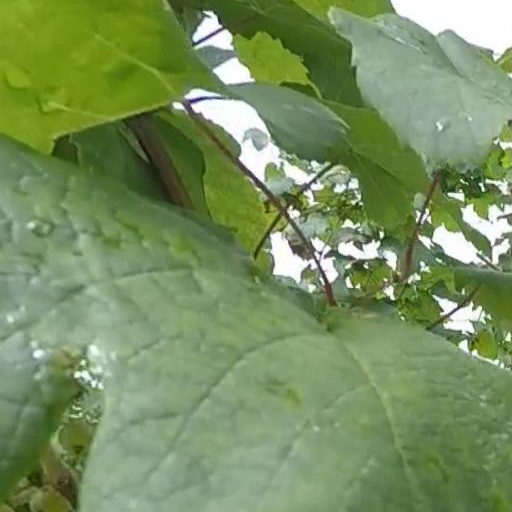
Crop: grape